Chittagong

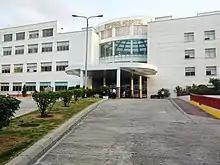
Imperial Hospital Limited is one of many private hospitals in the city

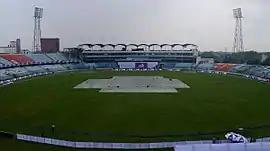
Zohur Ahmed Chowdhury Stadium

An inhabitant of Chittagong is called "Chittagonian" in English. For centuries, the port city has been a melting pot for people from all over the world. Its historic trade networks have left a lasting impact on its language, culture, and cuisine. The Chittagonian language, although identified as a nonstandard dialect of Bengali, is considered to be a separate language by many linguists. The Chittagonian language has many Arabic, Persian, English and Portuguese loanwords. The popular traditional feast of "Mezban" features the serving of hot beef dish with white rice. Another dish named "kala-bhuna" of Chittagong, made with traditional spices, mustard oil, and beef through a special cooking style, is also renowned all over Bangladesh. The cultivation of pink pearls is a historic activity in Chittagong. Its Mughal-era name, "Islamabad" (City of Islam), continues to be used in the old city. The name was given due to the port city's history as a gateway for early Islamic missionaries in Bengal. Notable Islamic architecture in Chittagong can be seen in the historic Bengal Sultanate-era Hammadyar Mosque and the Mughal Fort of Anderkilla. Chittagong is known as the "Land of the Twelve Saints" due to the prevalence of major Sufi Muslim shrines in the district. Historically, Sufism played an important role in the spread of Islam in the region. Prominent dargahs include the mausoleums of Shah Amanat, Badr Auliya, Miskin Shah, Garibullah Shah and the shrine of Bayazid Bastami among many others. The Bastami shrine hosts a pond of black softshell turtles, a critically endangered species of freshwater turtle.